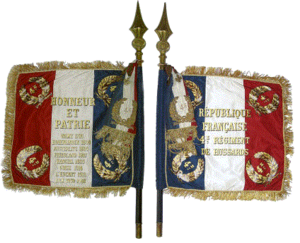
Le mot « étendard », comme beaucoup de termes vexillologiques, recouvre des réalités différentes. Étant faits de tissu, les vexilles étaient sujets à de grandes variations de forme, de taille et de couleur, mais aussi d'usage selon l'époque et le lieu.
Le 4ᵉ régiment de hussards, est une unité de cavalerie de l'armée française, créé sous la Révolution à partir du régiment Colonel-Général hussards, un régiment français d'Ancien Régime.